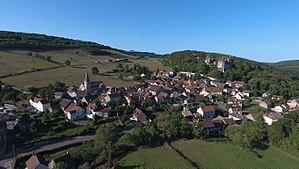
La Rochepot est une commune française située dans le canton d'Arnay-le-Duc du département de la Côte-d'Or, en région Bourgogne-Franche-Comté.